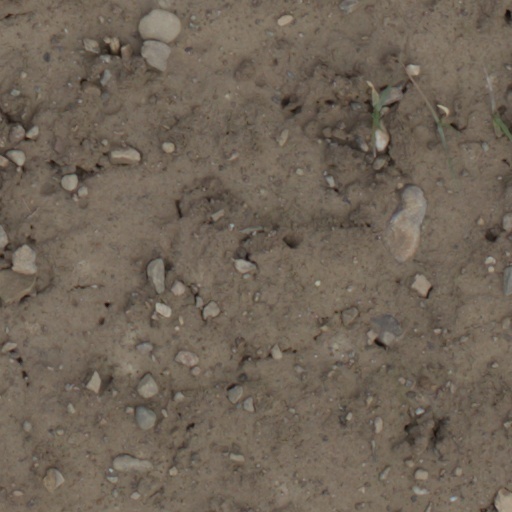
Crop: wheat